Weeds season 3

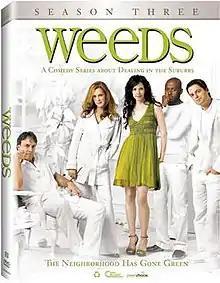
DVD cover

The third season of "Weeds" premiered on August 13, 2007, and consisted of 15 episodes. Metacritic gives the season a score of 82.